List of birds of Algeria

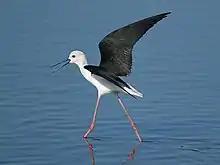
Black-winged stilt

Order: CharadriiformesFamily: Recurvirostridae